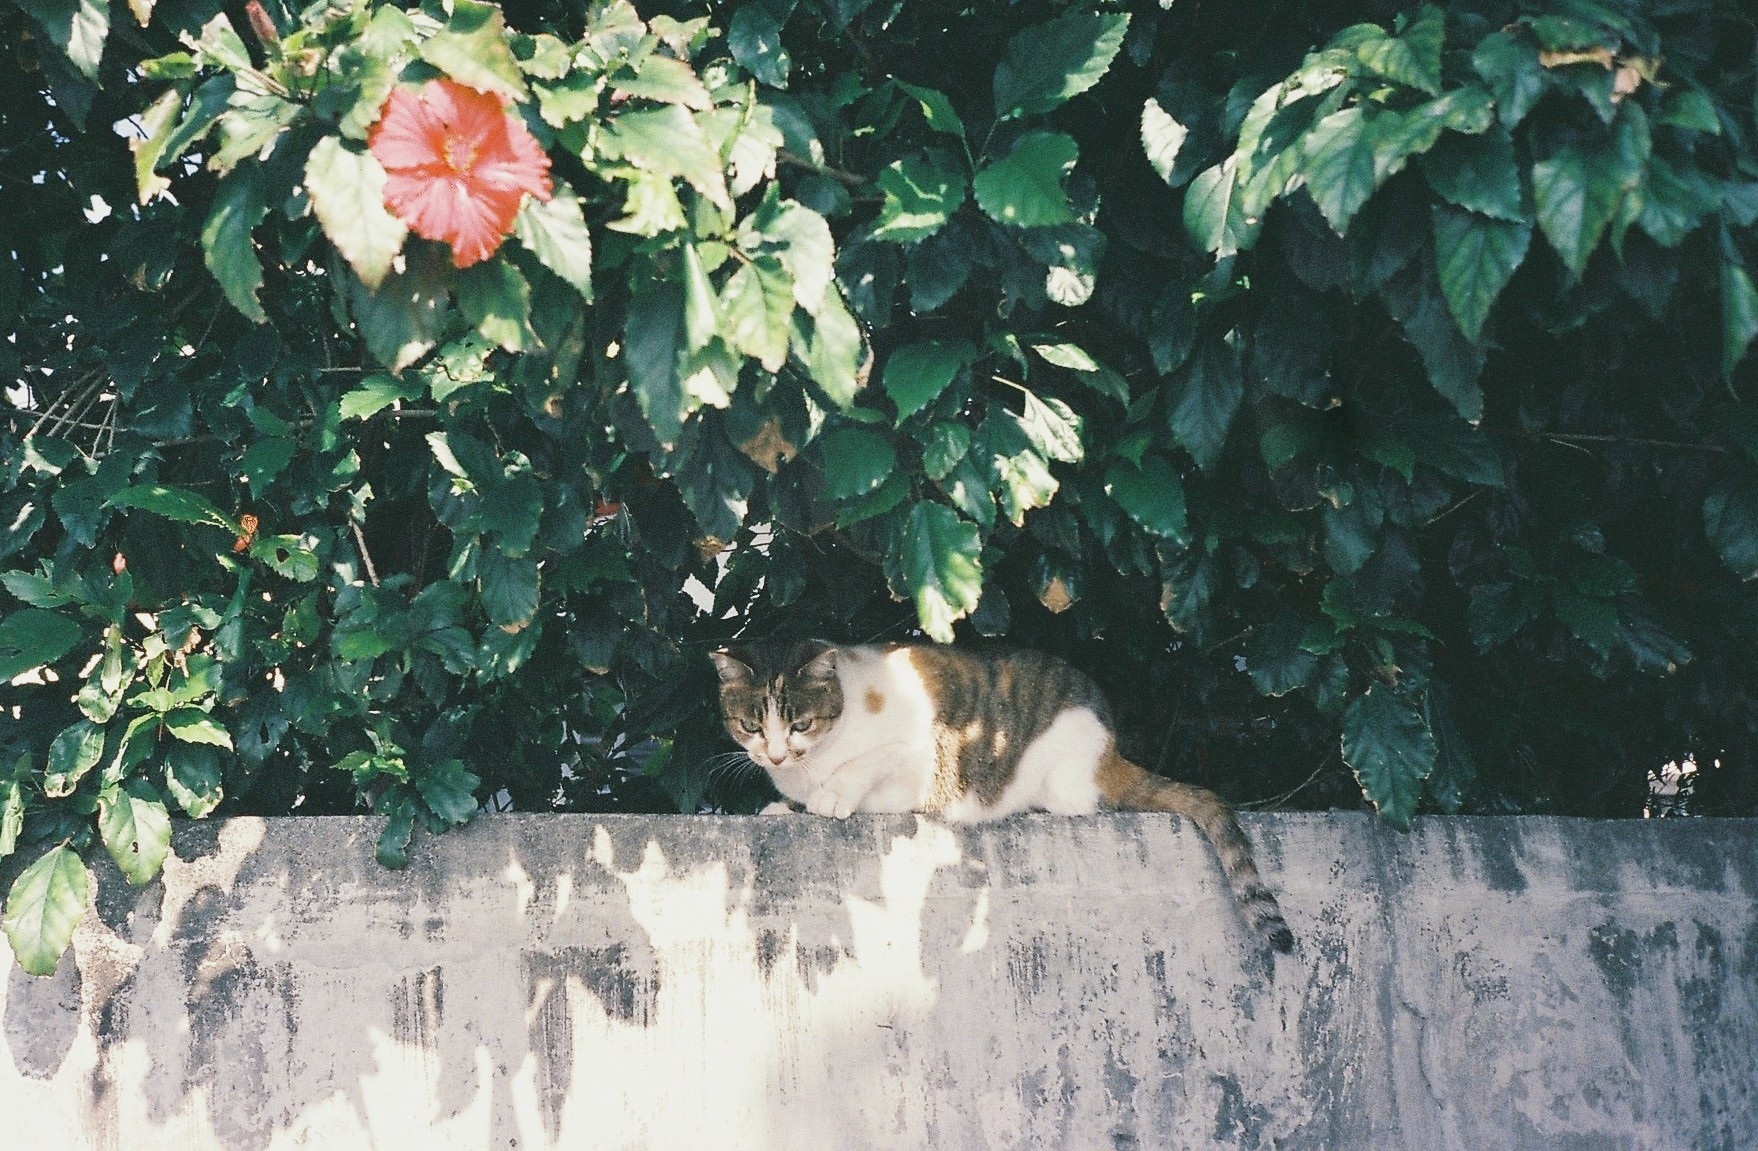
tree, nature, plant, leaf, flower, building, wall, green, cat, residential